José Luis (footballer, born 1943)

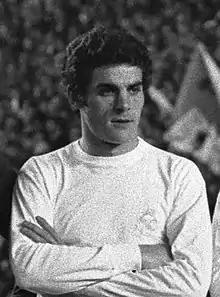

José Luis López Peinado (born 21 May 1943 in Tetuán, Spanish Morocco), known as just José Luis, is a Spanish former professional association football player who played as a defender. He started his career with one season at Rayo Vallecano, before representing Real Madrid from 1967 to 1976. Born in Spanish Morocco, he played for the Spain national team.